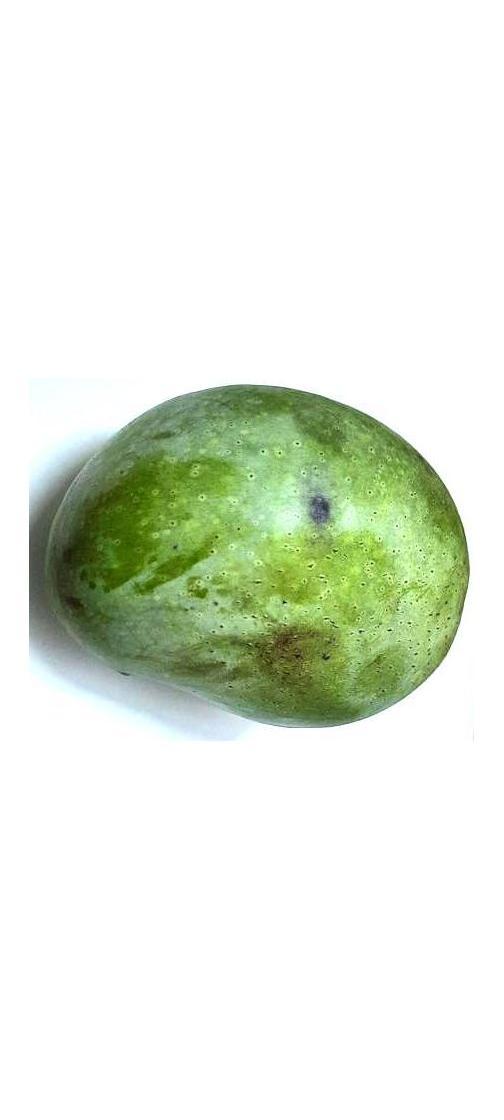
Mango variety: Fazli Classic